Jamal Aliyev

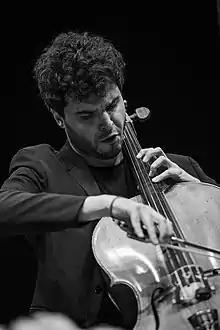

In 2017 Aliyev made his solo debut at the BBC Proms with the BBC Concert Orchestra at the Royal Albert Hall—London live on radio and TV, won the "Arts Club—Sir Karl Jenkins Music Award" and his debut CD with pianist Anna Fedorova, "Russian Masters", was released by Champs Hill Records to critical acclaim.